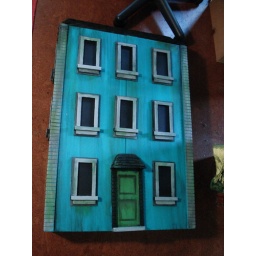
one house - getting ready to affix the center windows once they get cut in half!